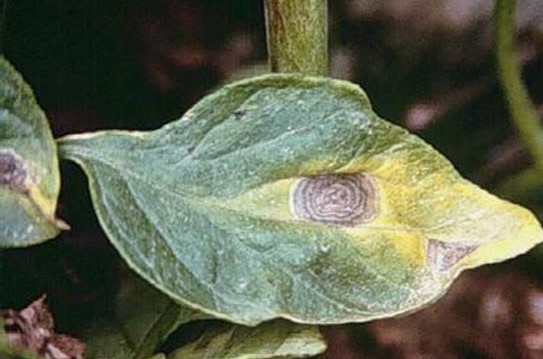
Plant: Potato
Disease: potato early blight